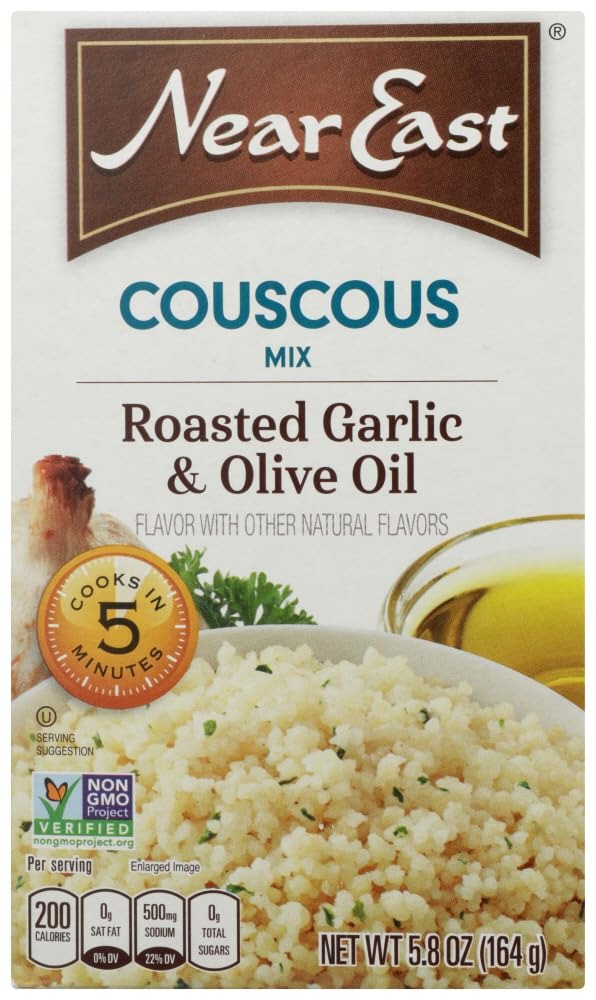
Item Name: Near East Roasted Garlic & Olive Oil Couscous (12x5.8 Oz)
Bullet Point: Kosher
Product Description: Save on Near East 12X 5.8 Oz Roasted Garlic & Olive Oil Couscous <Br><Br>Made With 100% Natural, Certified Kosher Ingredients, Including Precooked Semolina, Olive Oil, Onions, Garlic, And Parsley.: Kosher<Br><Br>(Note: This Product Description Is Informational Only. Always Check The Actual Product Label In Your Possession For The Most Accurate Ingredient Information Before Use. For Any Health Or Dietary Related Matter Always Consult Your Doctor Before Use.)
Value: 69.6
Unit: Ounce

Price: 2.765